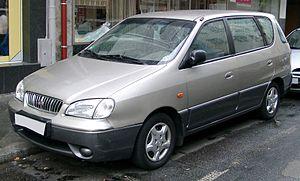
Le Kia Carens est un monospace compact du constructeur sud-coréen Kia Motors, lancé en 1999.